Kicker (magazine)

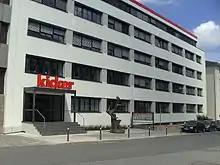
The head office of "Kicker" in Nuremberg with the "Kicker" statue in front of the main entrance

"Kicker" was first issued in July 1920 in Konstanz, Germany. The magazine's headquarters were originally in Stuttgart before relocating to Nuremberg in 1926. During World War II, the magazine merged with the publication "Fußball", and was eventually discontinued in fall 1944. After the war, the magazine was again published (under the name "Sport") by the newly incorporated Olympia-Verlag publishing company. Former chief editor Friedebert Becker again began publishing "Kicker" in 1951, and for a number of years, both "Kicker" and "Sport" appeared at the same time. In 1966, "Kicker" was sold to Axel Springer AG. In 1968, Olympia-Verlag in Nuremberg acquired "Kicker" and merged it with "Sportmagazin", which had been published twice weekly since 1952. The first issue of the newly founded "Kicker-Sportmagazin" was released on 7 October 1968. Beside the two weekly publications, "Kicker" provides a "digital edition" since 2012. The "online version" of kicker.de offers a broad live ticker for over 80 different international leagues. The magazine has three apps in the iTunes store.